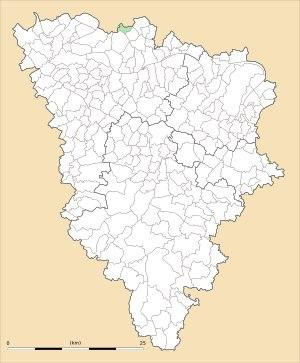
Drocourt est une commune du département des Yvelines, dans la région Île-de-France, en France, située à 18 km environ au nord-est de Mantes-la-Jolie et à 9 km au nord-ouest de Meulan.